Question: What color is the water?
Tambaya: Menene launin ruwan?
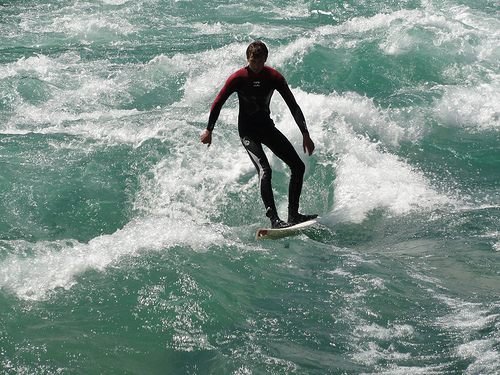
Answer: Blue.
Amsa: Shuɗi.